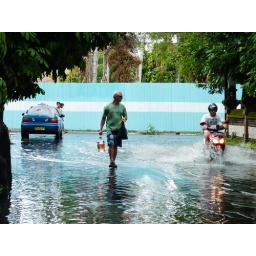
Bali - Seminyak - Dhyana Pura - David on his motor bike in the flooded street